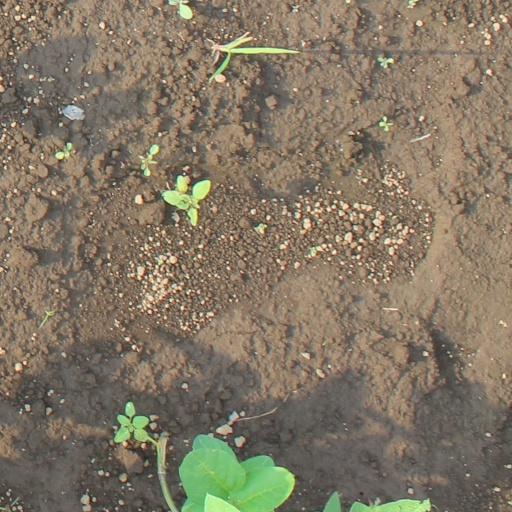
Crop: soybean